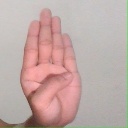
अक्षर: ब